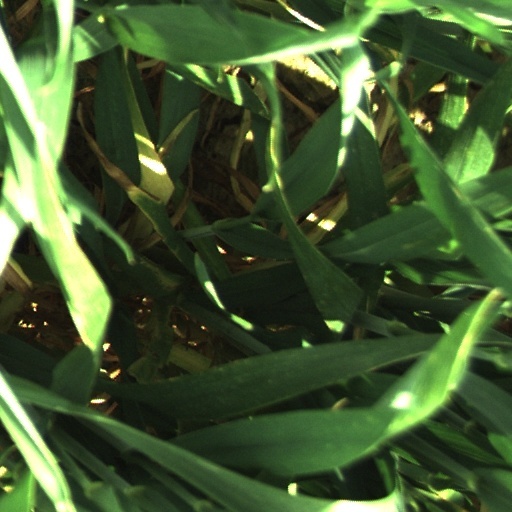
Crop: wheat